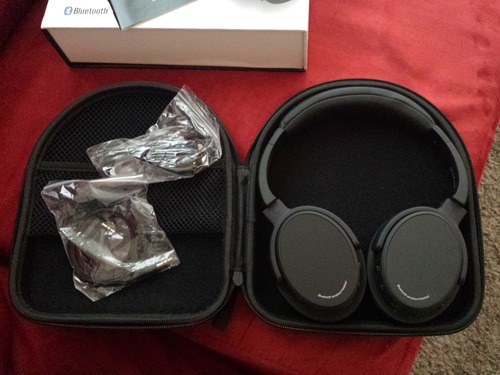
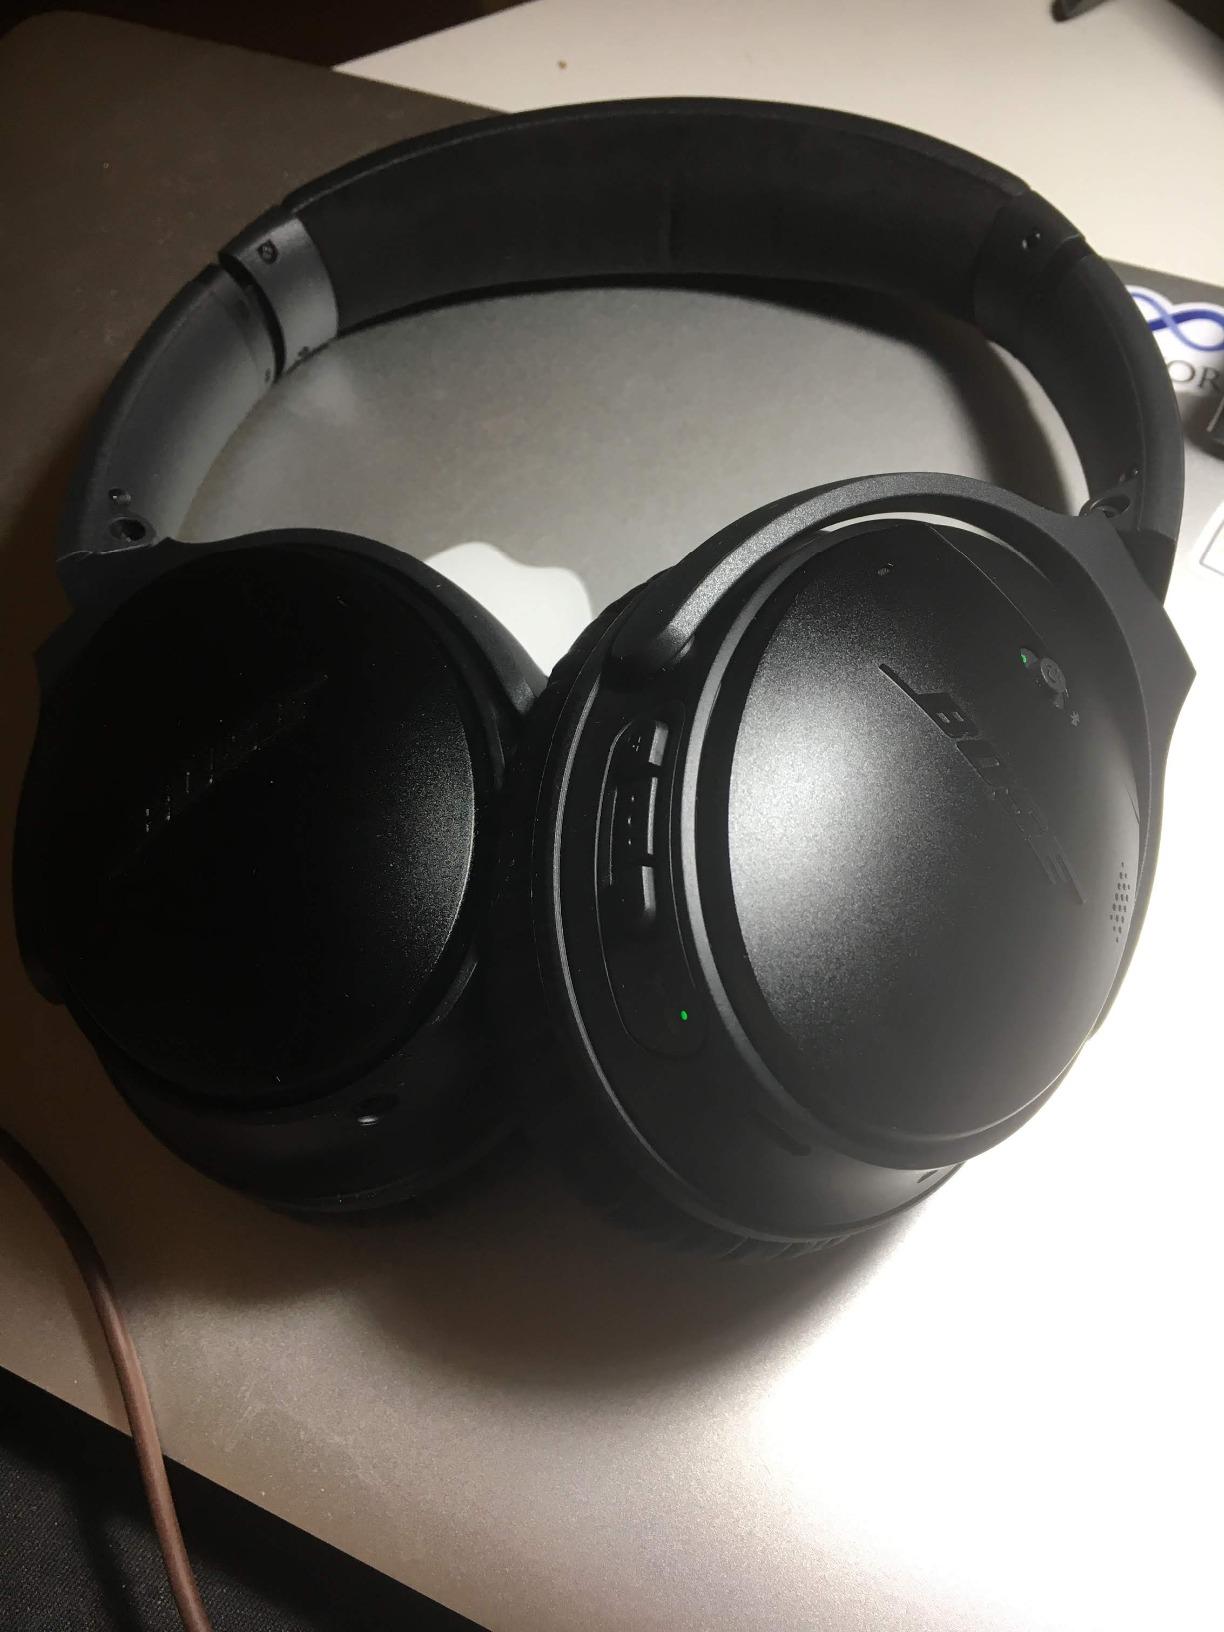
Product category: headphones
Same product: no